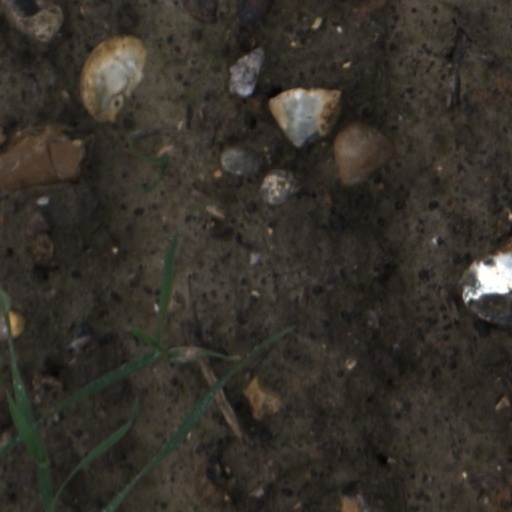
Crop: wheat